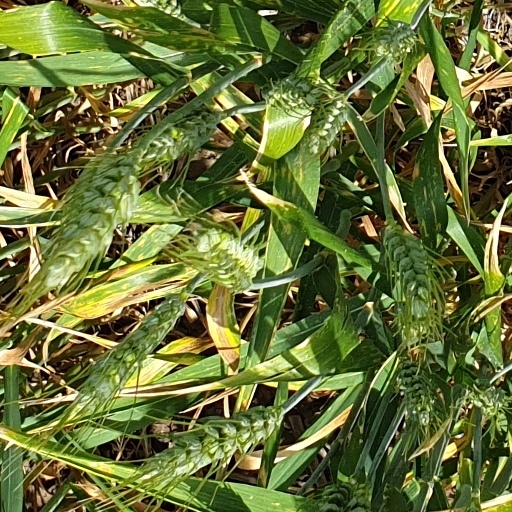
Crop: wheat